Amnesia: Rebirth

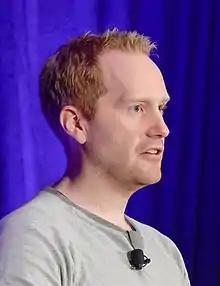
Thomas Grip, the game's director and the co-founder of Frictional Games

"Amnesia: Rebirth" was developed by Frictional Games. It was their first "Amnesia" game since "The Dark Descent" in 2010 and their first game since "Soma" in 2015. While in development, the team attempted to identify the strengths and the shortcomings of "The Dark Descent" and "Soma", and decided that "Rebirth" would keep "Soma"s focus of having an overarching narrative, and "Amnesia"s "lower-level gameplay". The team chose to return to the "Amnesia" franchise because they felt that it would shorten the game's development cycle, as the team only need to refine the franchise's established elements without having the need to start anew. The team also felt that "Amnesia" could expand to many other settings, as indicated by the in-game notes in the original games. Despite this, the game is not a direct sequel to "The Dark Descent". Players do not need to play the first game in order to understand the stories, but the game would have a lot more connections with the original game than "", which was developed externally by The Chinese Room.